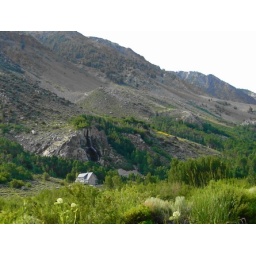
I WILL have a house under a waterfall, at the base of a mountain.